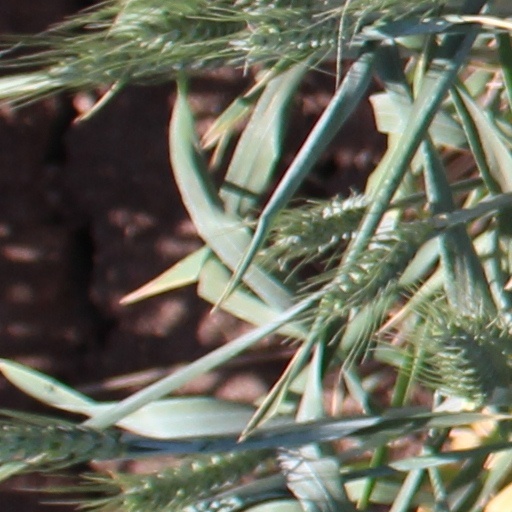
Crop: wheat